Sapindus

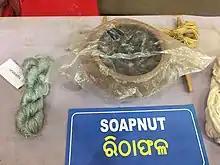
Soapnut is used with natural dyes to color the yarn of Tasar silk.

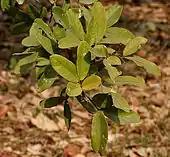
"Sapindus emarginatus" leaves, India

The drupes (soapnuts) contain saponins, which have surfactant properties, being used for washing by ancient Asian and American peoples. A number of other uses for "Sapindus" have also been reported such as making arrows from the wood and decorative objects from the seeds.